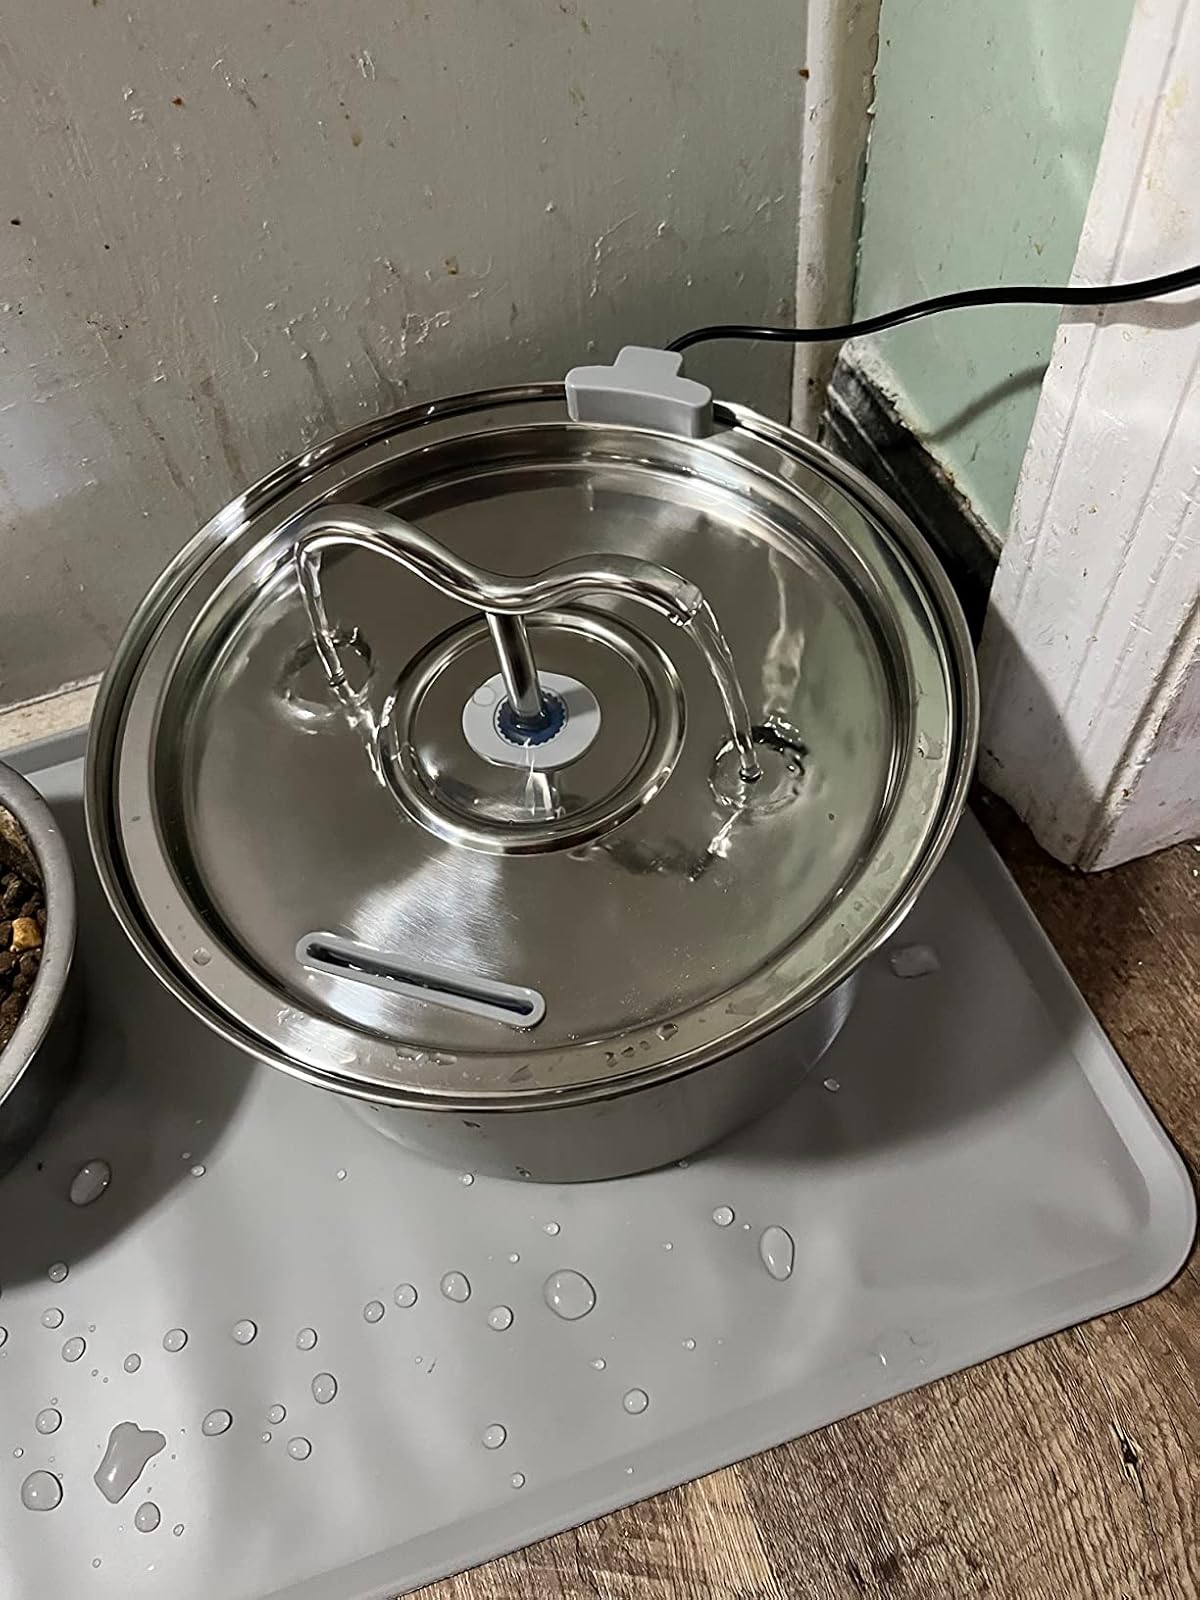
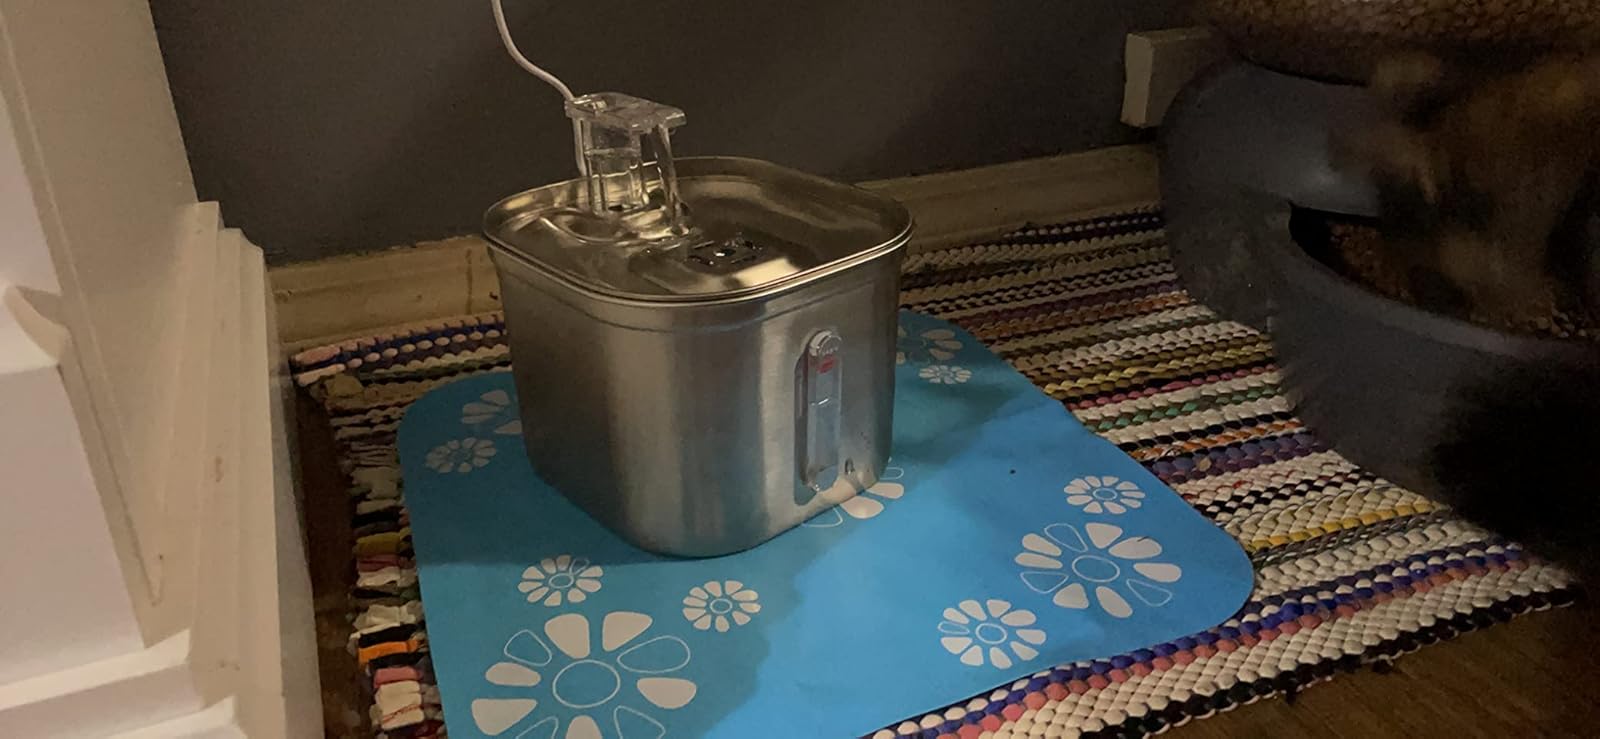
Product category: items_bowl
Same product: no